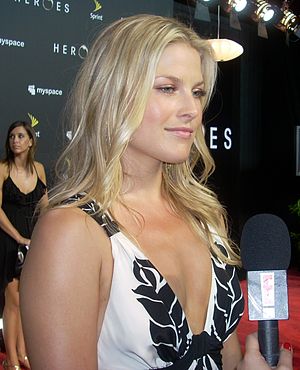
Ali Larter
Ali Larter i 2008
Alison Elizabeth "Ali" Larter er en amerikansk skuespiller og tidligere fotomodel, blandt andet kendt for sin rolle i Heroes og 2007-filmen Resident Evil: Extinction.